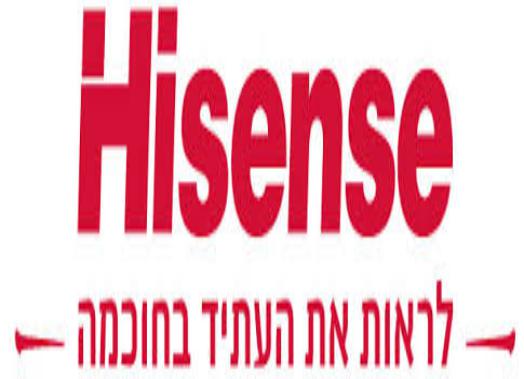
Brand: Hisense
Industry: Electronic